Weymouth and Portland National Sailing Academy

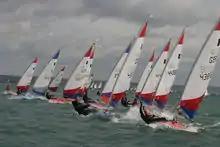
Topper dinghies racing at the 2006 National Championship

The Weymouth and Portland National Sailing Academy is a centre for the sport of sailing on the Isle of Portland, Dorset, on the south coast of England. The academy building is located in Osprey Quay on the northern tip of the island, and the waters of Portland Harbour and Weymouth Bay, adjacent to the site, are the main areas used for sailing. Local, national and international sailing events have been held at the site since it was opened in 2000, and in 2005 WPNSA was selected to host the sailing events at the 2012 Olympic and Paralympic Games.